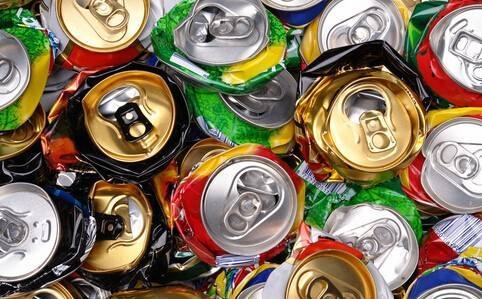
Label: metal